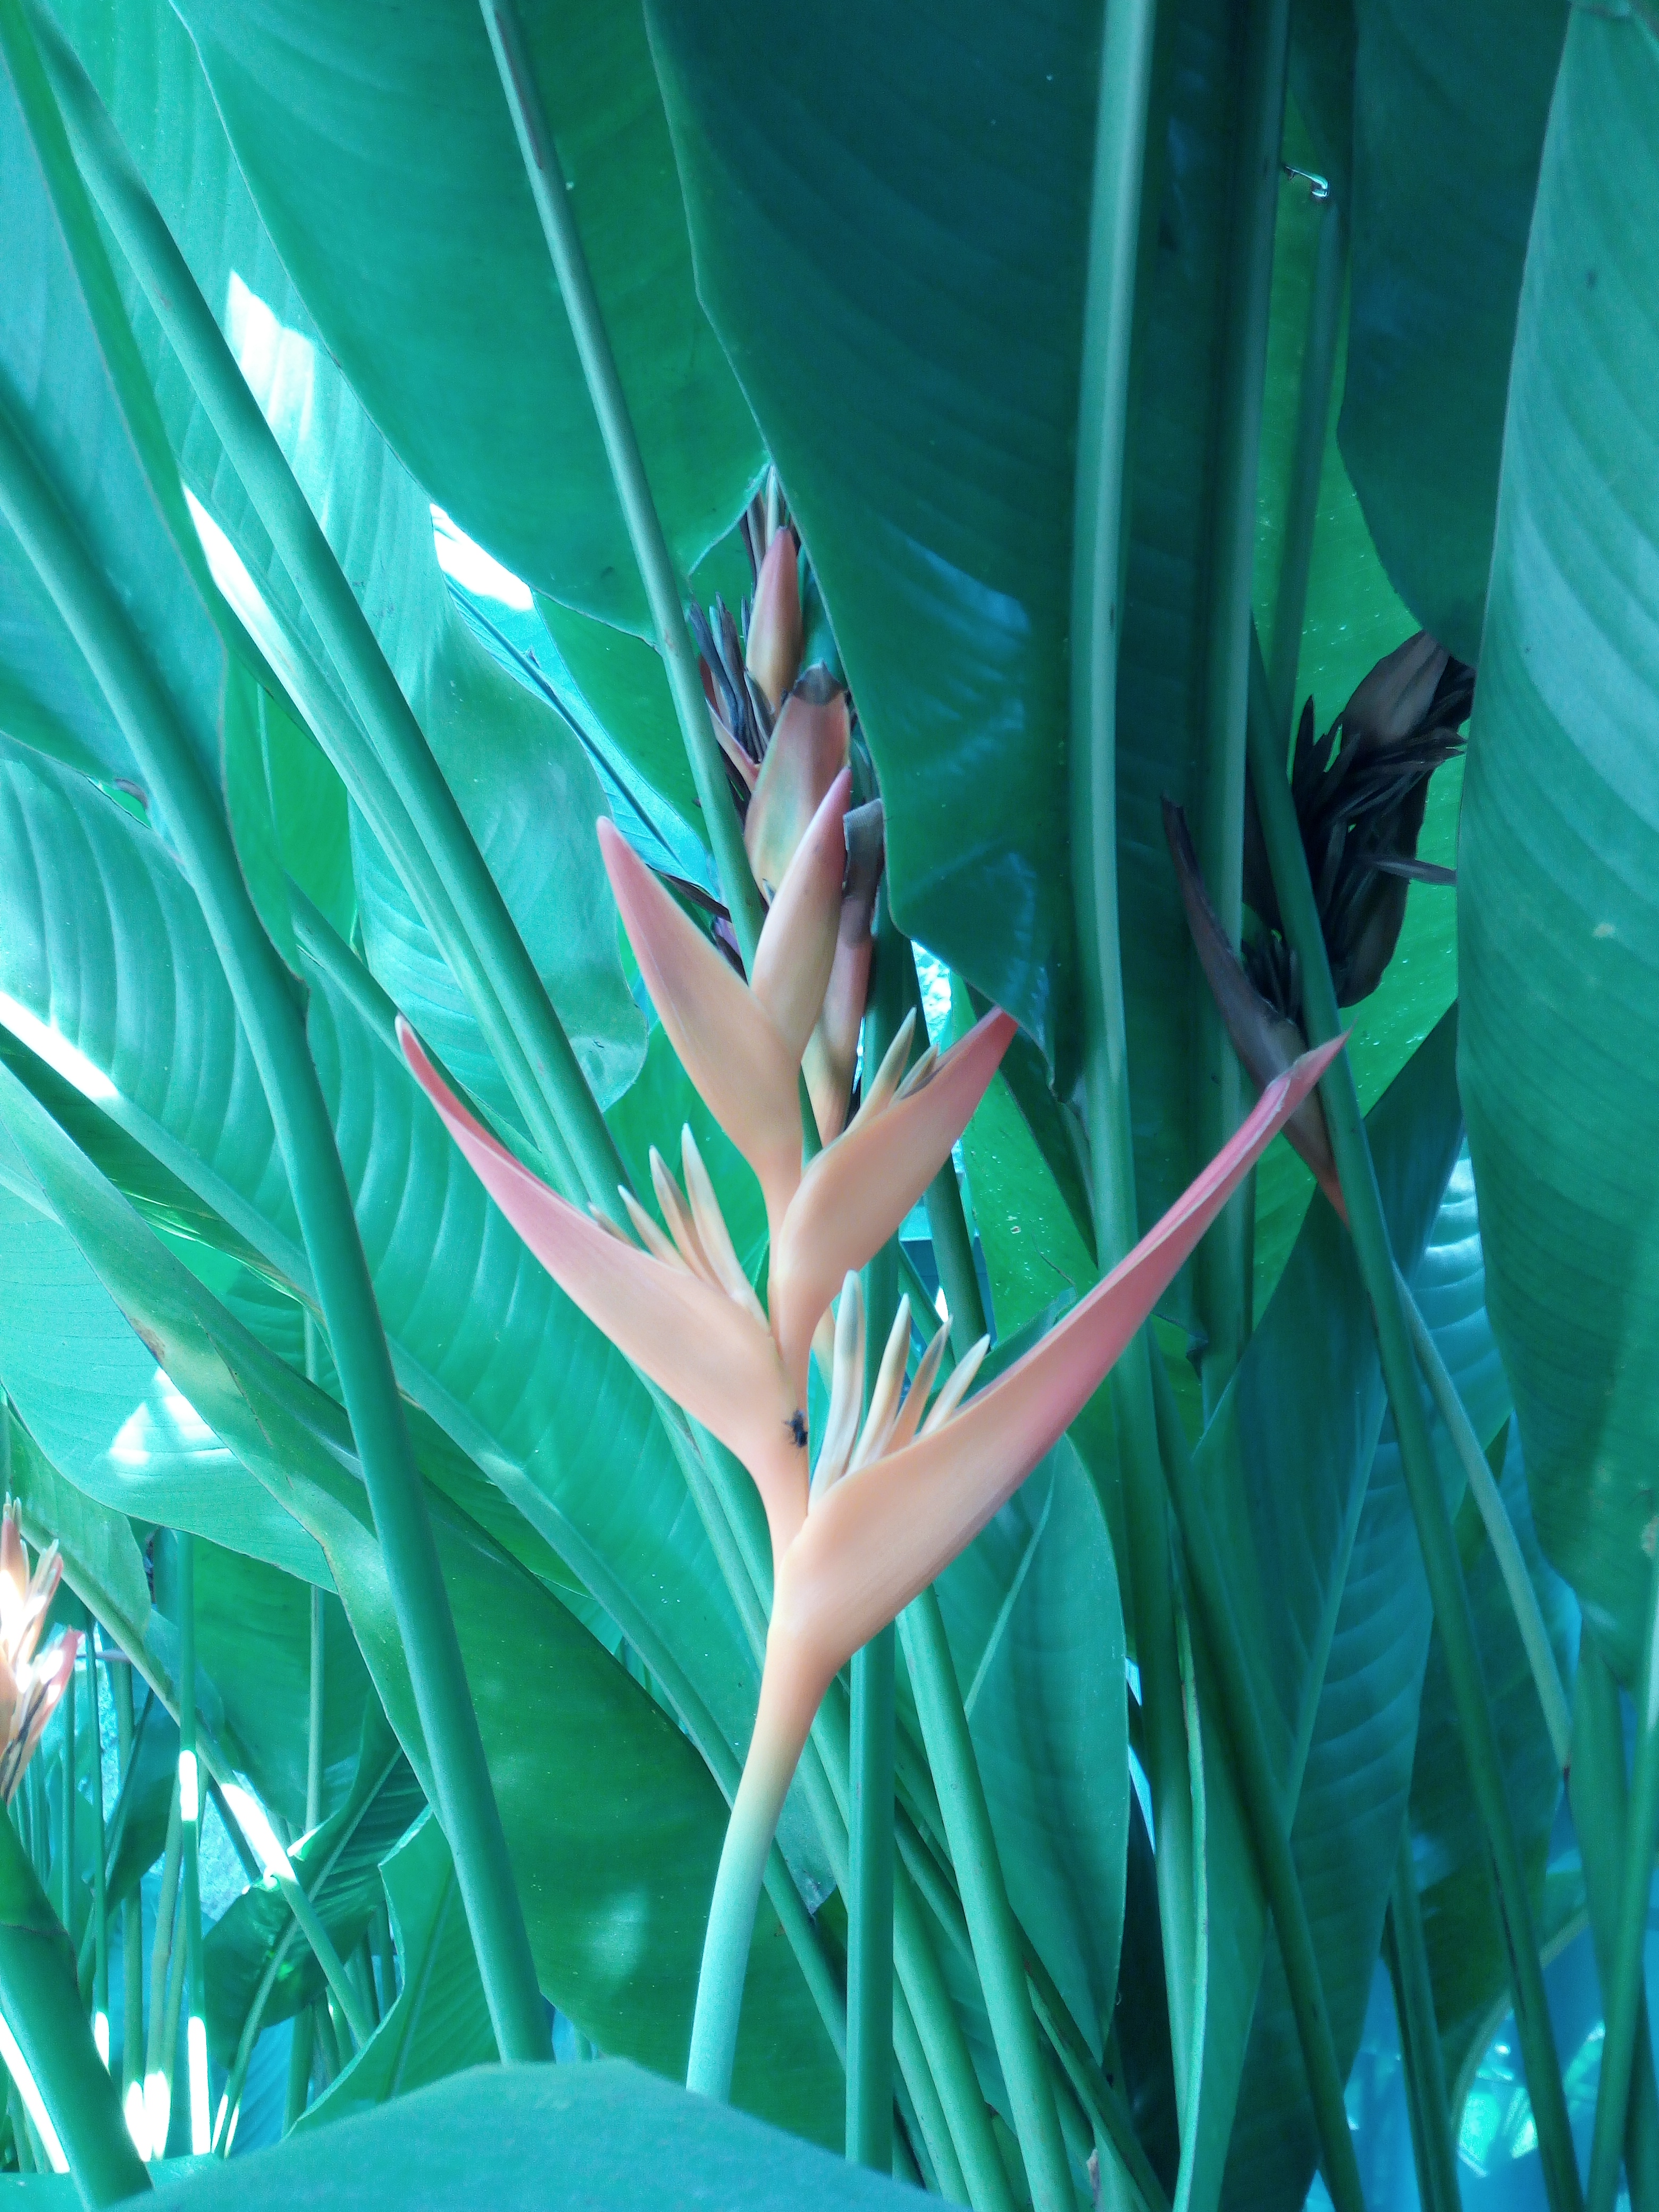
flower, plant, green, leaf, flora, organism, plant stem, grass, grass family, computer wallpaper